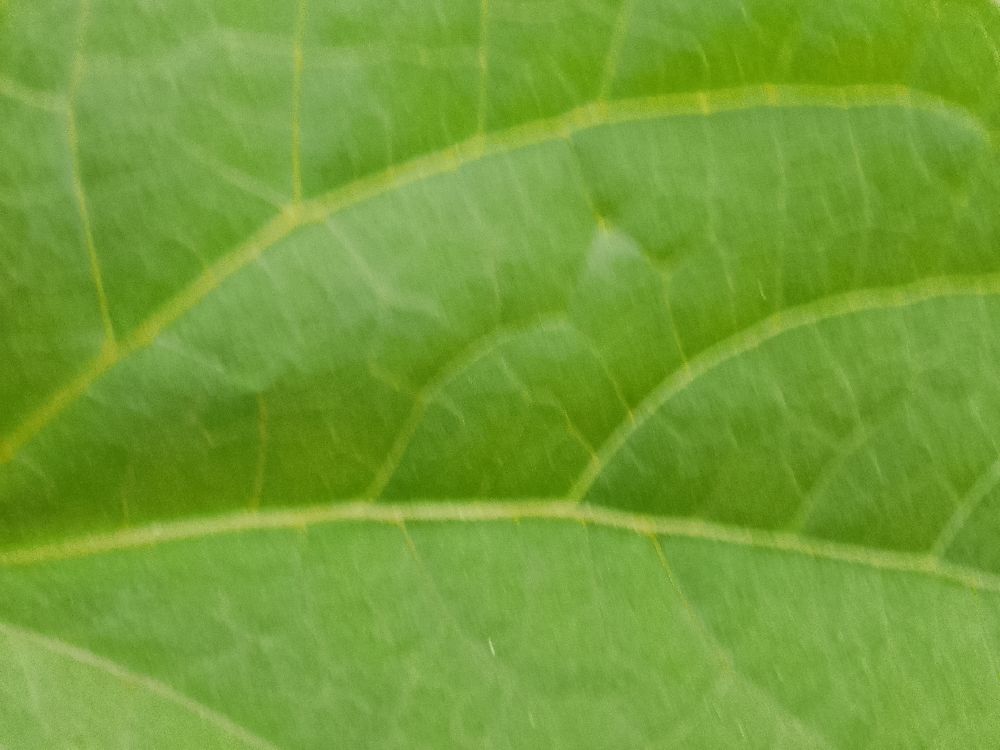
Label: healthy